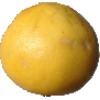
Label: white_grapefruit